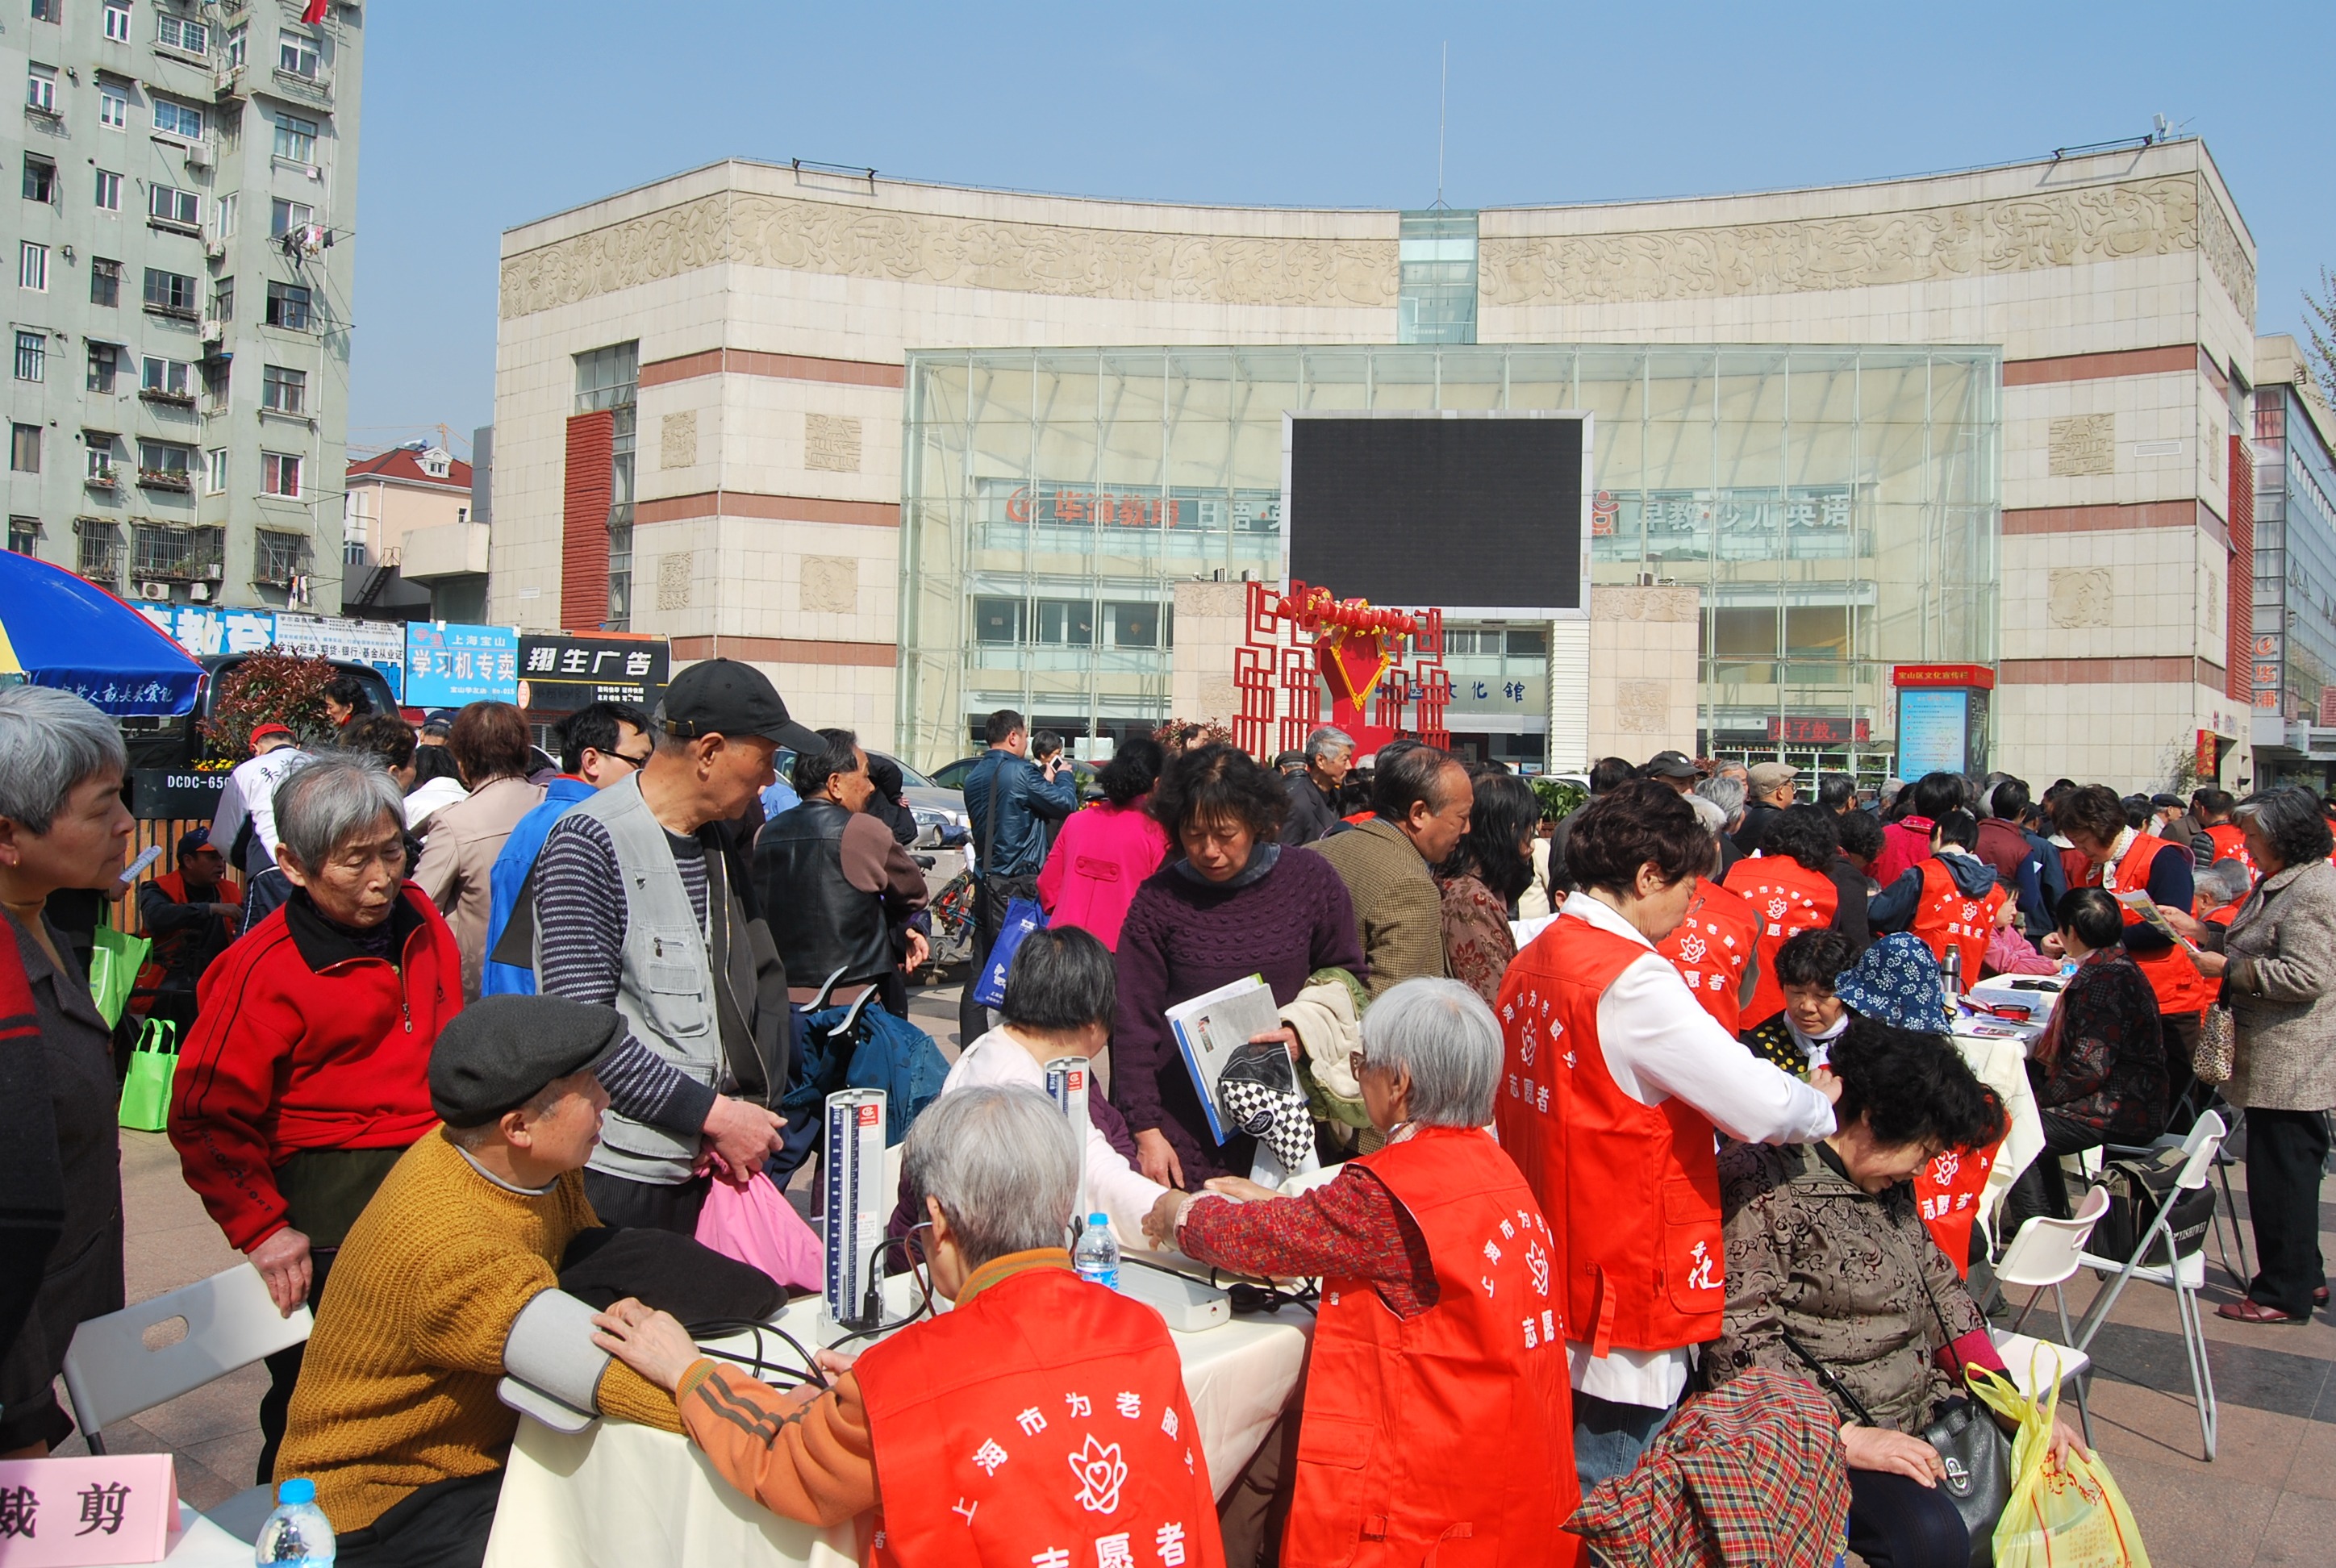
people, crowd, community, festival, shanghai, demonstration, protest, activities, old age, free clinics